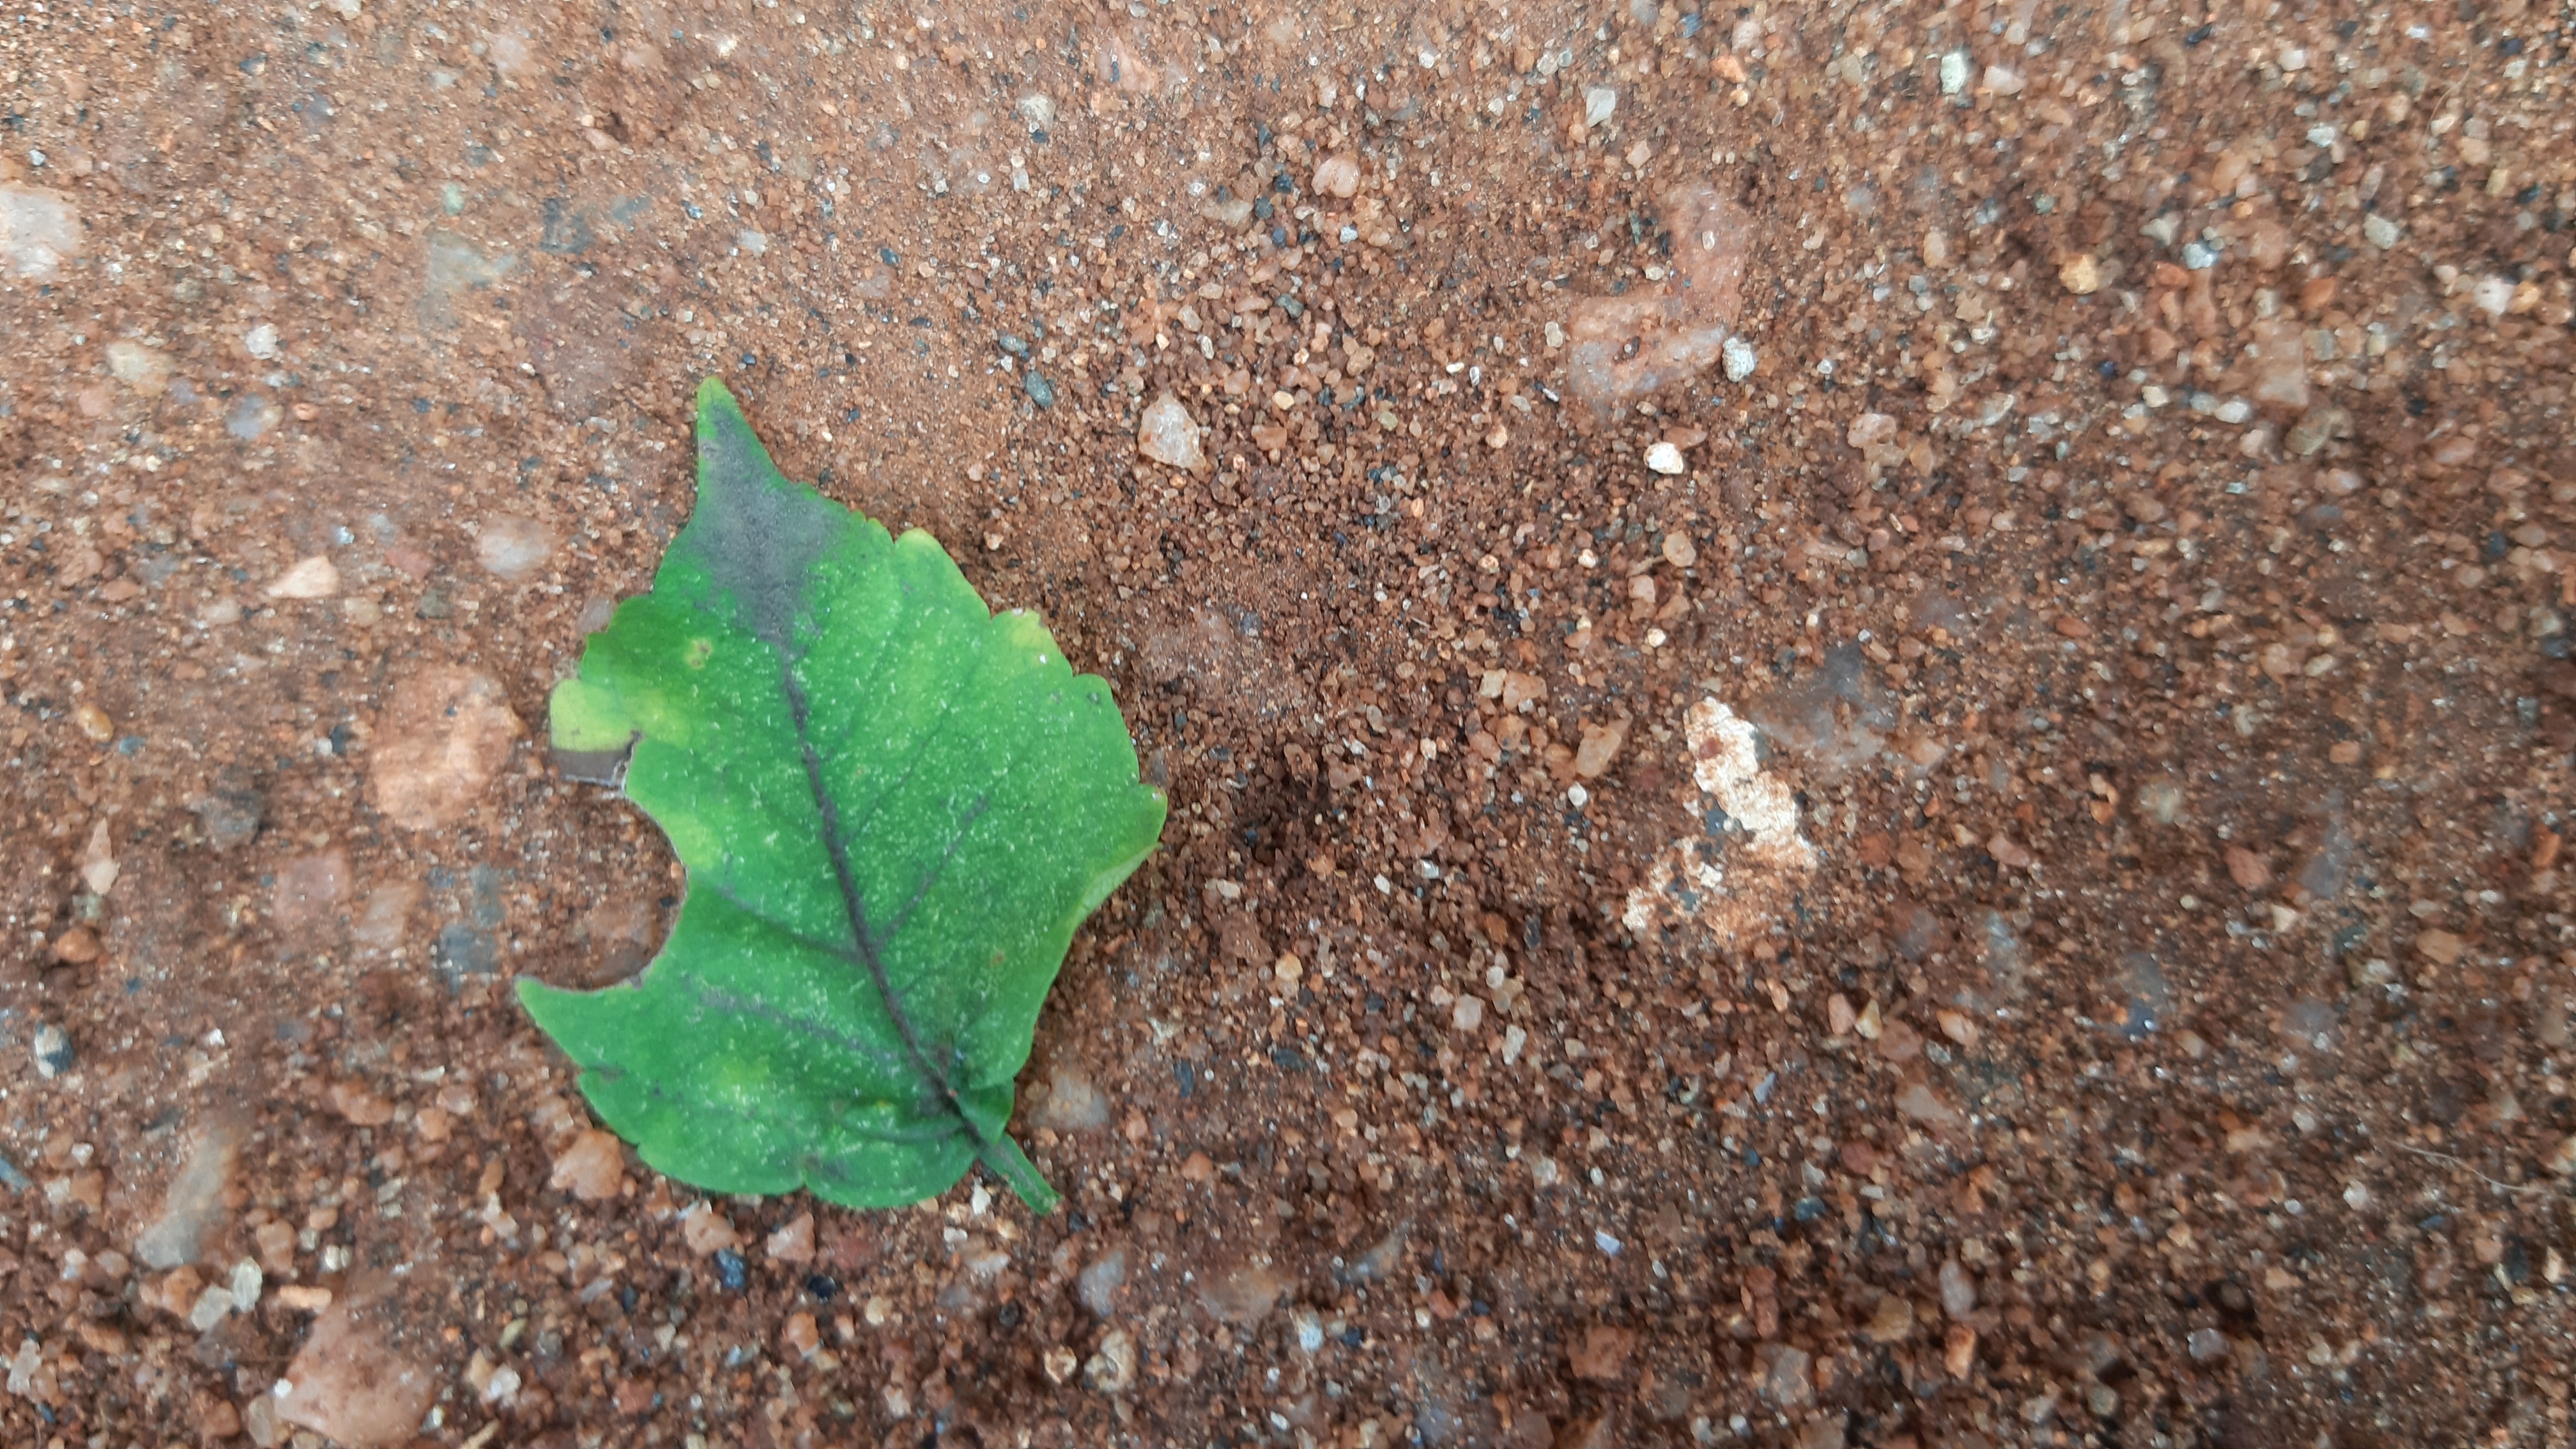
Plant: Tecoma